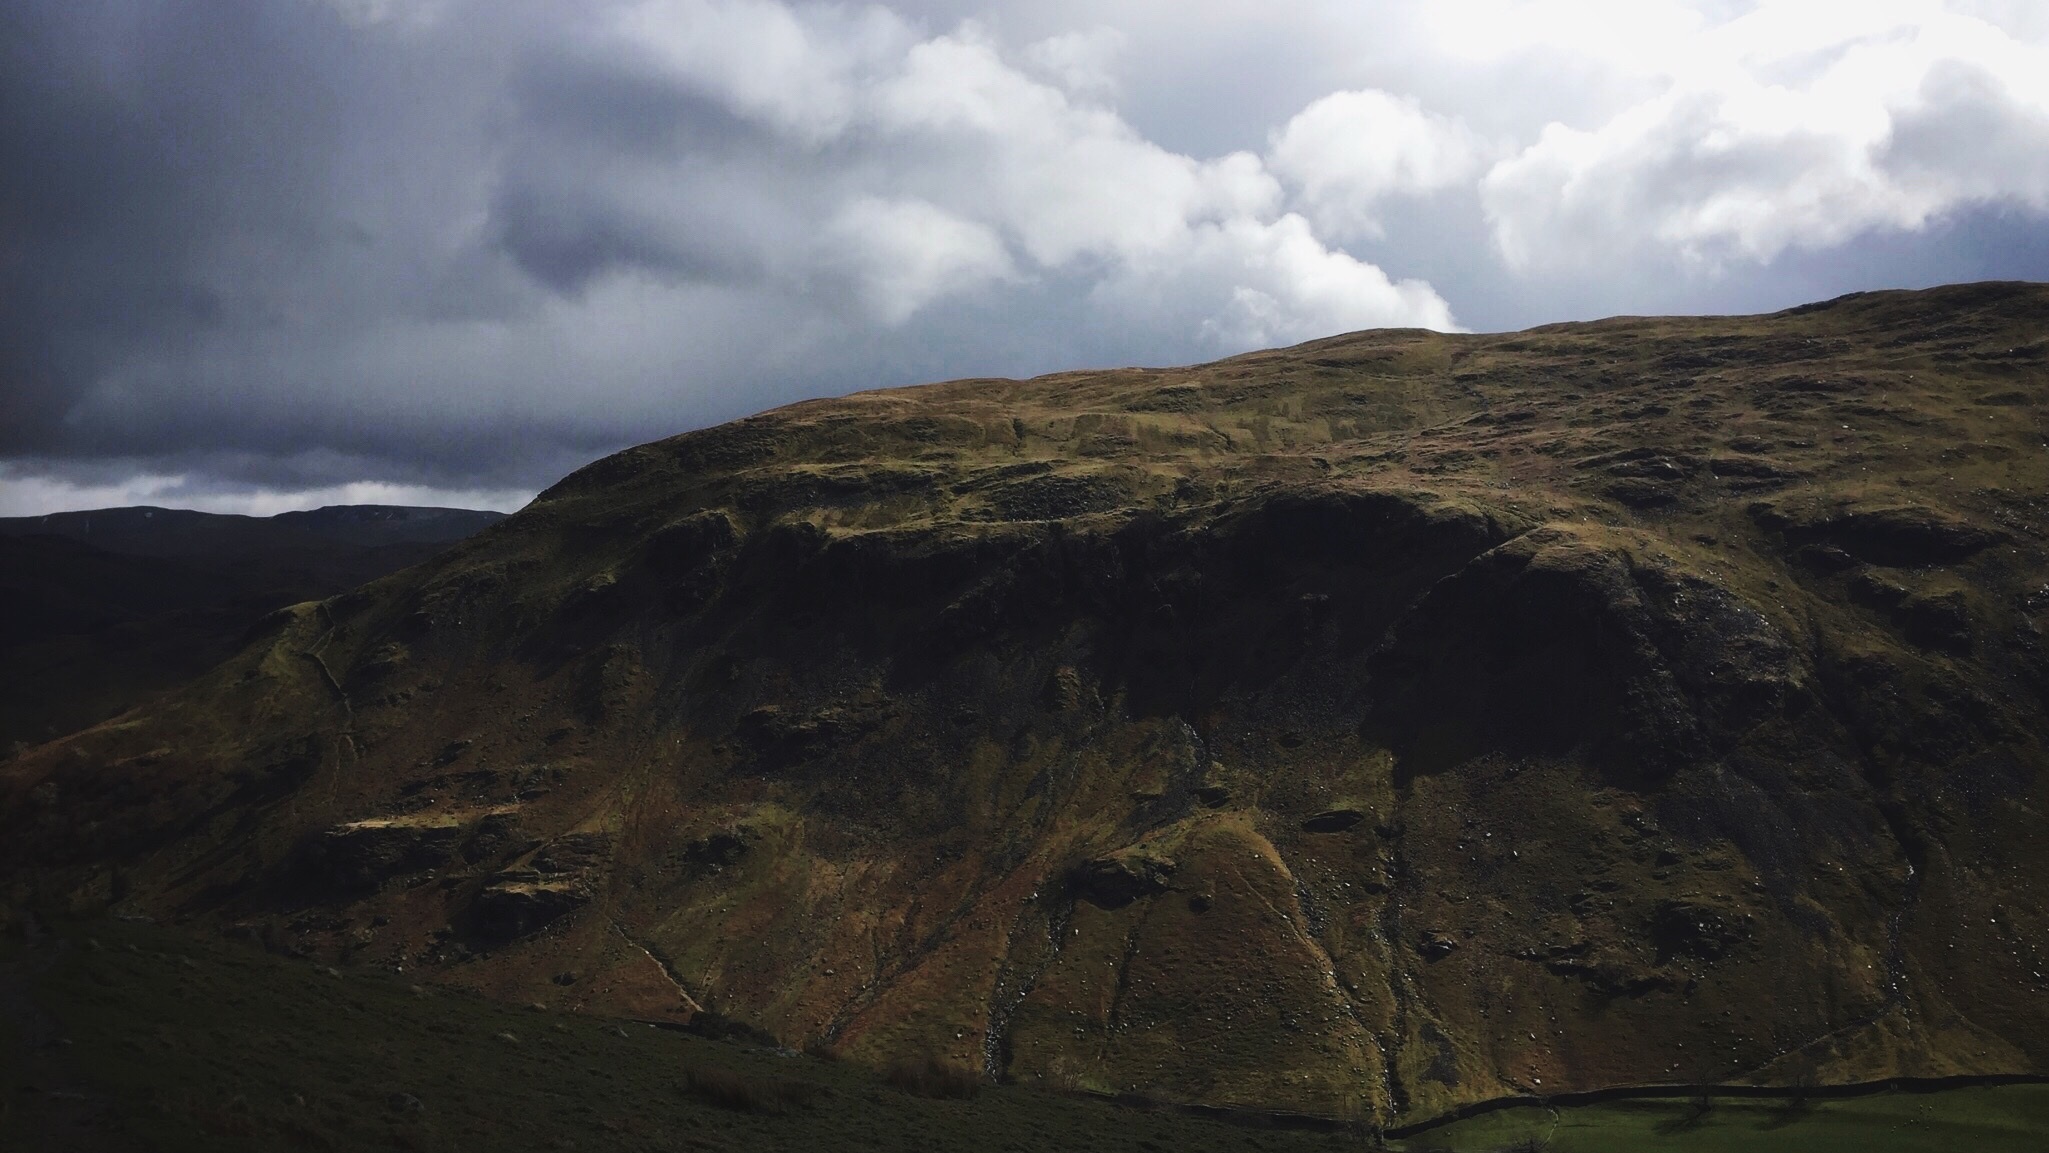
landscape, sea, coast, nature, rock, wilderness, mountain, cloud, sky, hill, lake, mountain range, cliff, weather, highland, terrain, ridge, summit, geology, plateau, fell, loch, landform, geographical feature, mountainous landforms